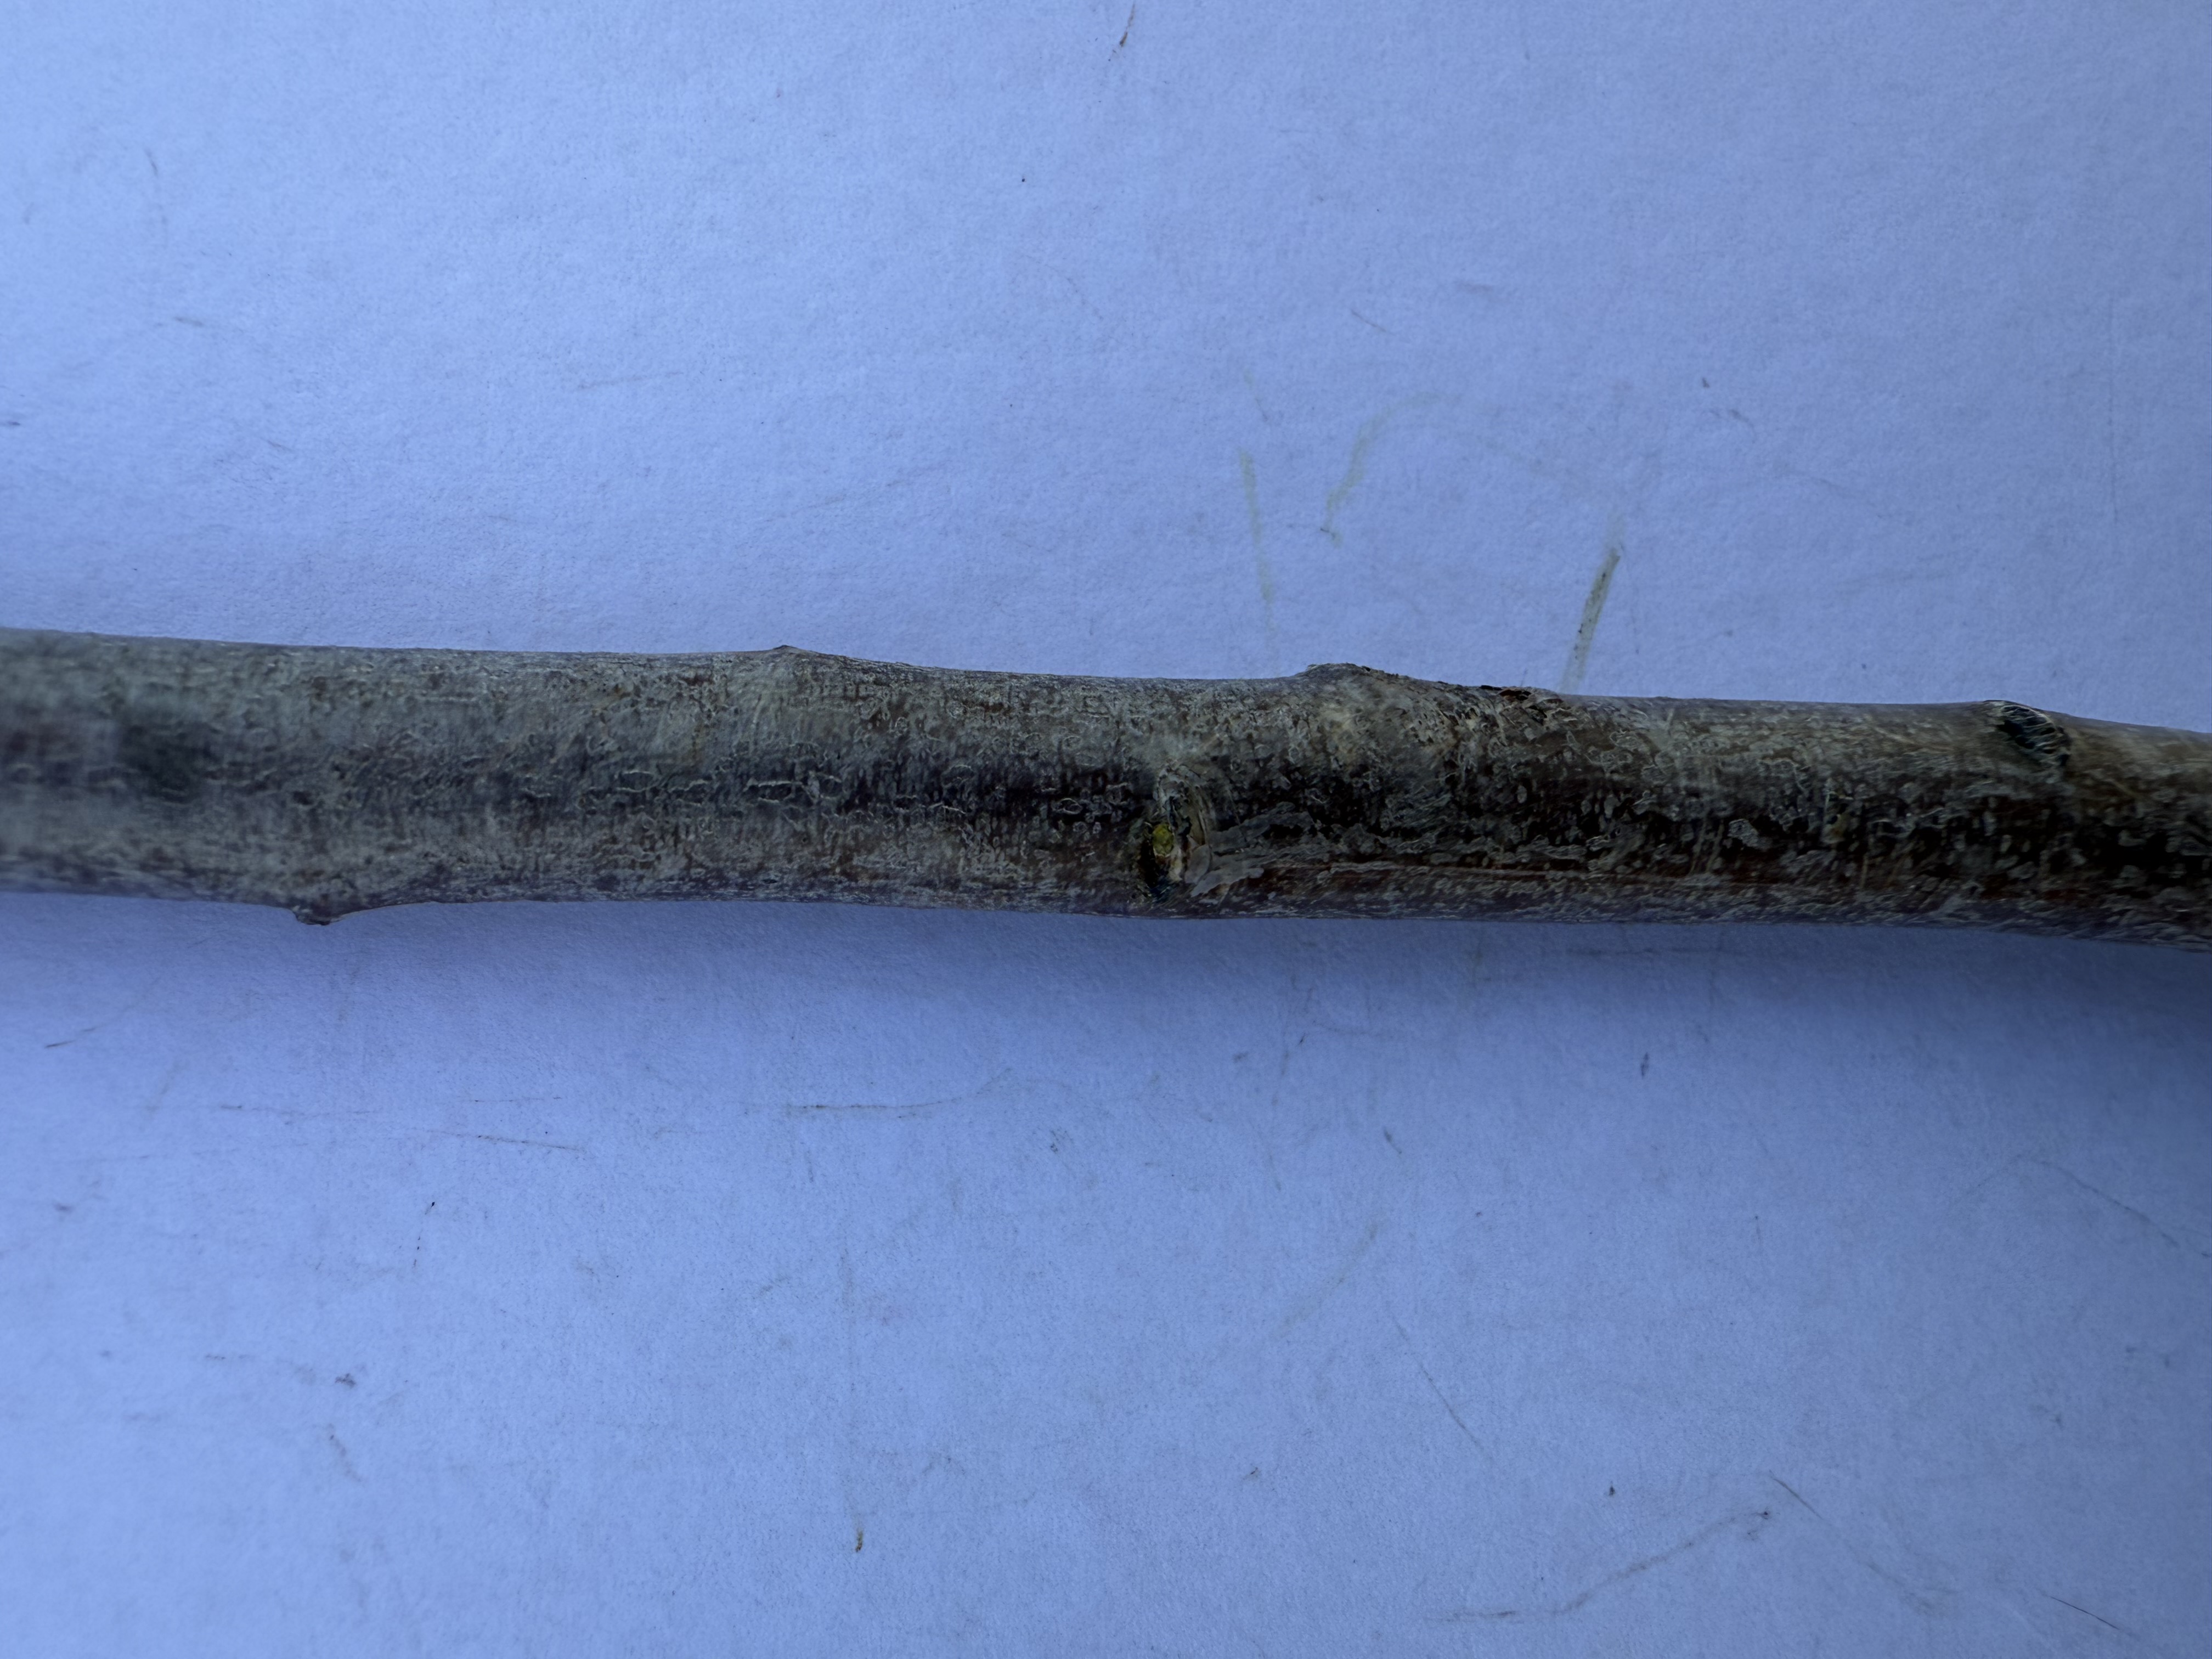
Variety: Ferragnes Almond